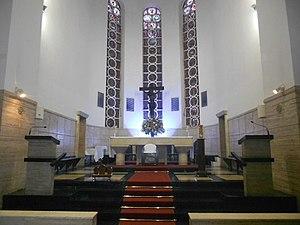
Henri Paul Pierre Sajous est un architecte français de style Art déco, né le 2 mai 1897 à Bordeaux dans le département de la Gironde et mort le 5 juillet 1975 à Nice dans les Alpes-Maritimes. Il a exercé son art en France et surtout au Brésil.